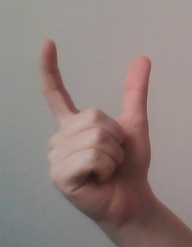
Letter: nun